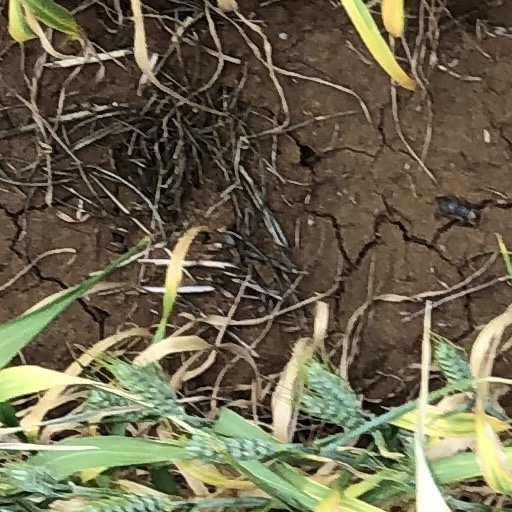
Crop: wheat